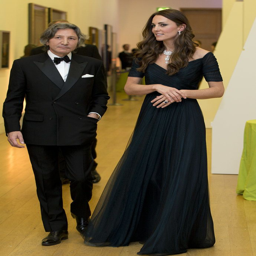
noble person kicks with a laugh -- and a familiar dress